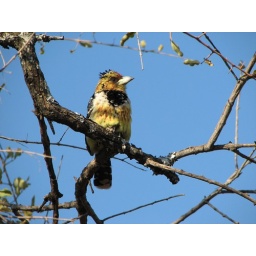
A crested barbet sitting in a tree at the campsite at Pilanesberg National Park in South Africa.